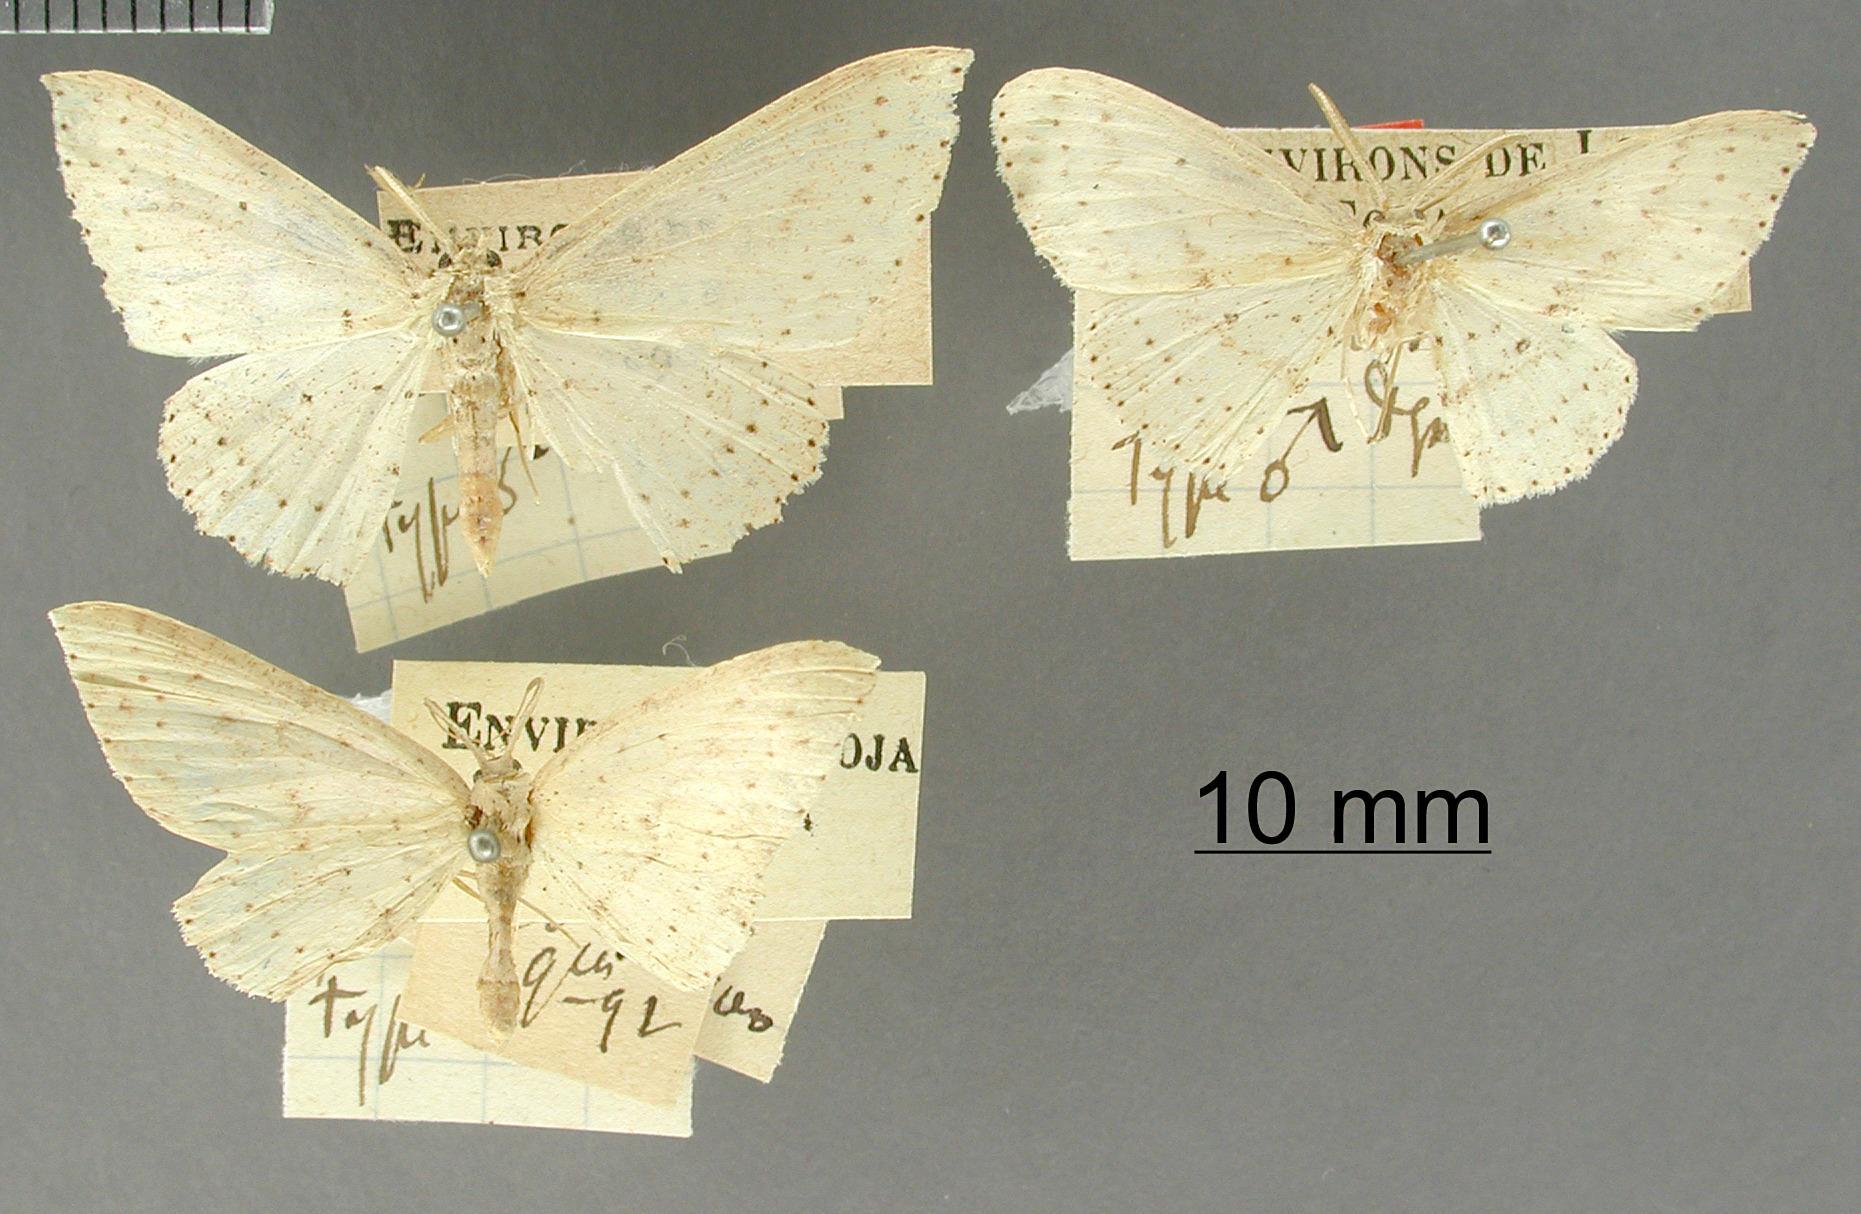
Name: Anisodes fastidiosa
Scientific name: Anisodes fastidiosa Dognin, 1900
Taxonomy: Animalia, Arthropoda, Insecta, Lepidoptera, Geometridae, Sterrhinae
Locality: Environs de Loja, Loja, Ecuador
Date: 1892